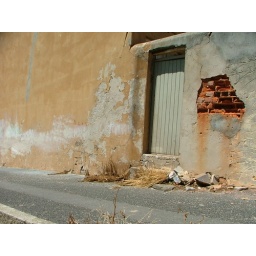
Many of the houses in the Bo-Kaap are colourfully painted in bright colours - This wall makes an almost welcome contrast.